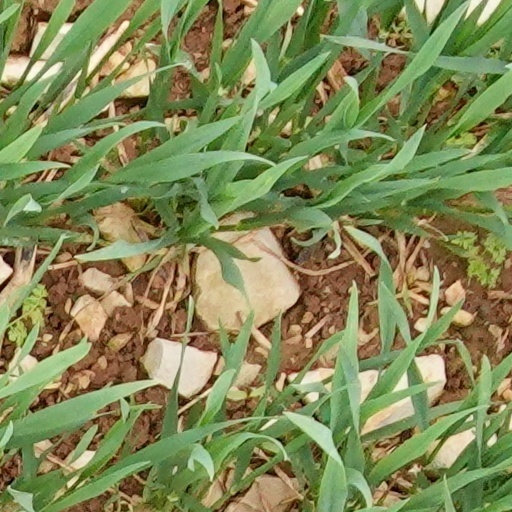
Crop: wheat